Ayaal

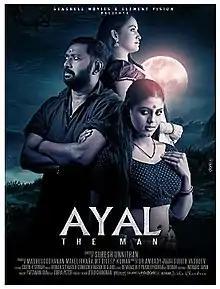
Poster

Ayaal is a 2013 Indian Malayalam-language film directed by Suresh Unnithan. Lal, Lena, Ineya and Lakshmi Sharma play the lead roles. The story, screenplay and dialogue of the film is written by Dr. K. Ampady. The film is produced by Madhusoodanan Mavelikara (Seashell Movies) and M. T. Dileep Kumar (Elements Vision). The cinematography is by Sujith Vasudev. "Ayaal" was earlier titled "Nagabandham". The film was released on 28 June 2013.